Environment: lab
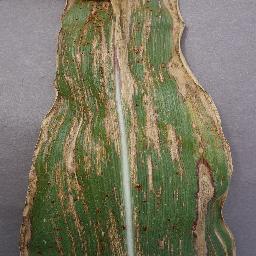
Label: gray_leaf_spot